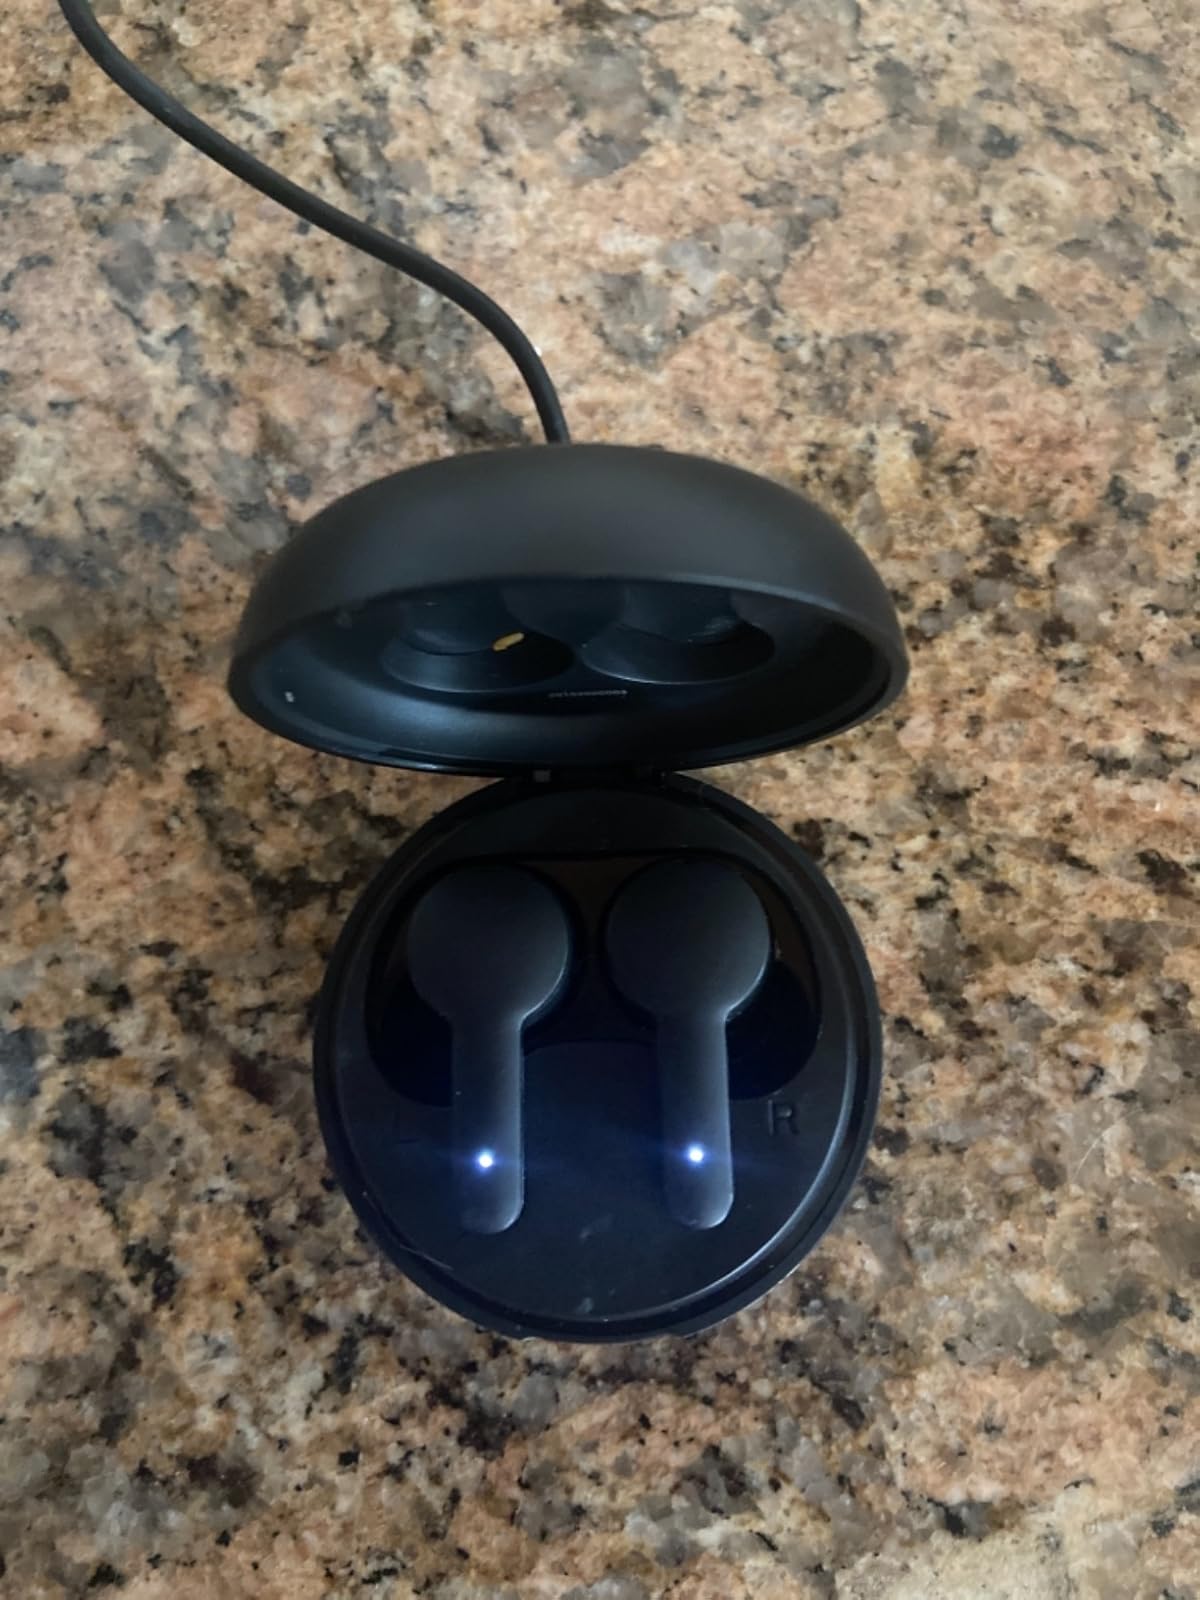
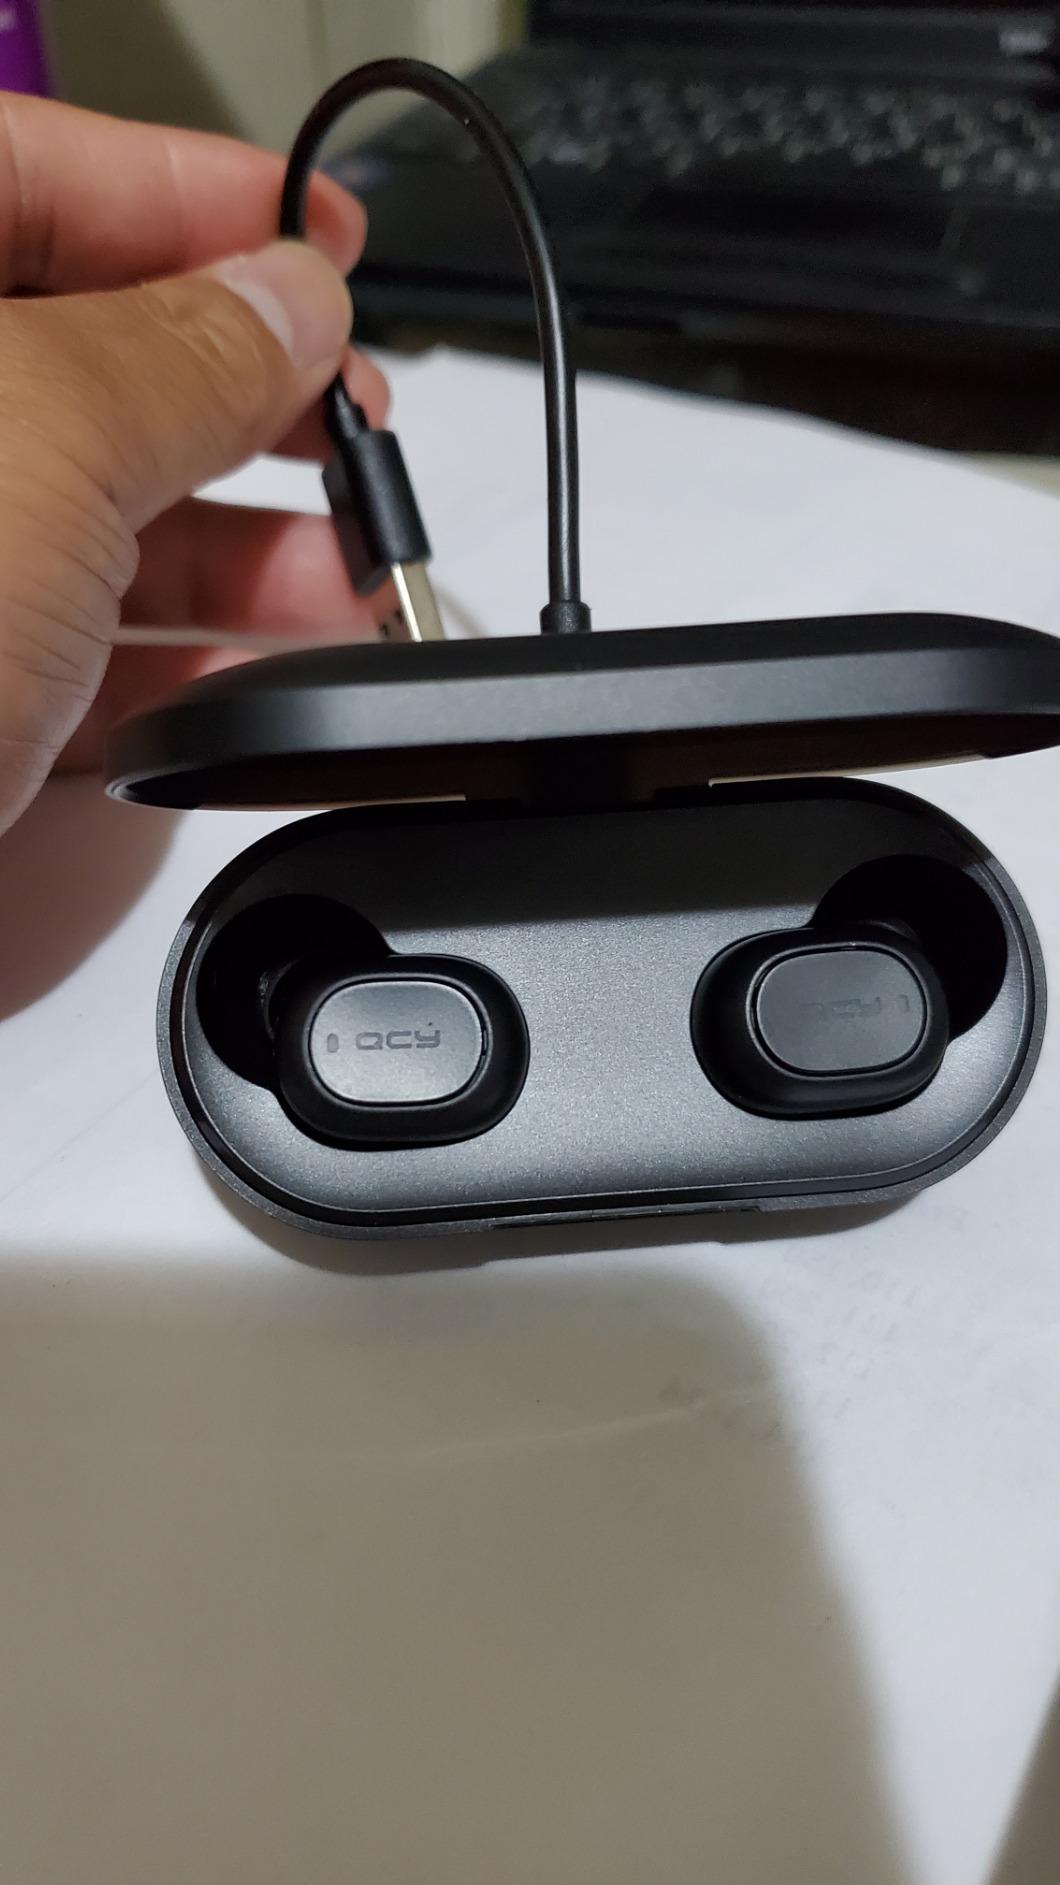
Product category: earbuds
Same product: no